Asturias

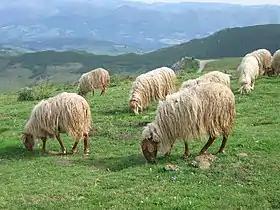
Asturian sheep on Picos de Europa

The only official language in Asturias is Spanish. The Asturian language, also known as Bable, is also spoken, and is protected by law ("Ley 1/1998, de 23 de marzo, de uso y promoción del bable/asturiano" — "Law 1/1998, of 23 March, of Use and Promotion of Bable/Asturian"). It is sometimes used by the Asturian civil service. In the western part of Asturias, Eonavian is also spoken, and its promotion also falls under the responsibility of Law 1/1998. Eonavian is intermediate between Asturian and Galician, though it is often regarded as just a variety of Galician; its use in the Asturian Administration is minor compared to the use of the Asturian language. Within Asturias, there is an ongoing process to establish place names in Asturian and Eonavian dialects.